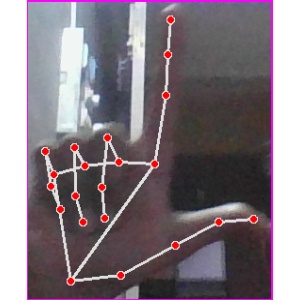
अक्षर: ल